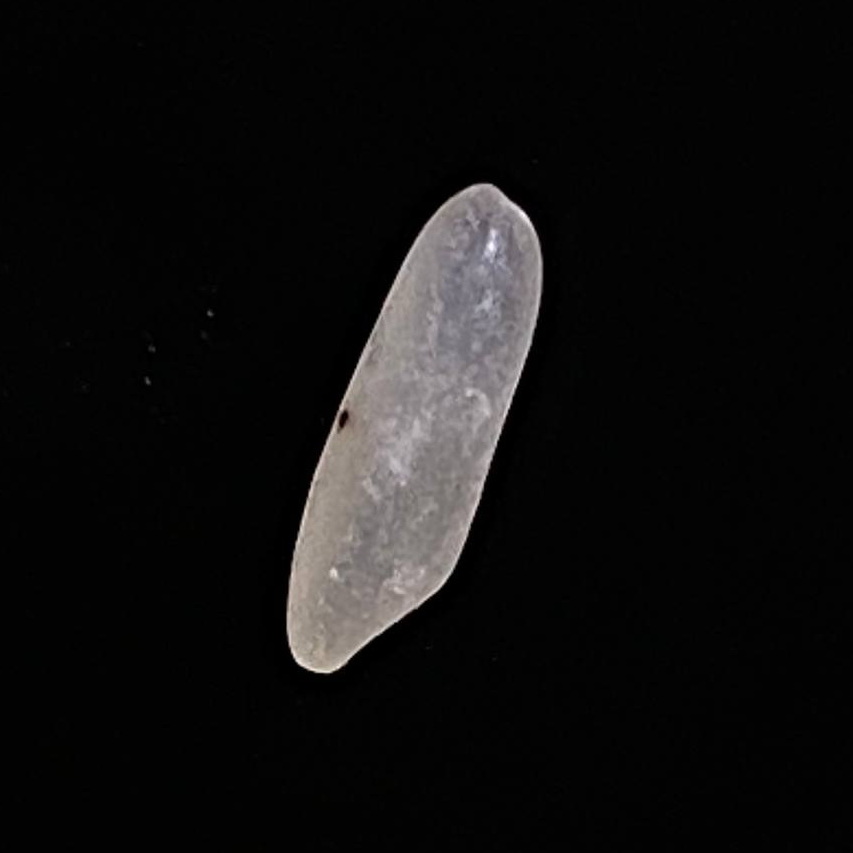
Rice variety: BR28